Sustainable Development Goal 3

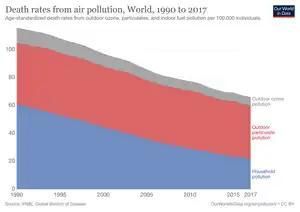
Deaths - ambient ozone pollution - sex: both - age-standardized (rate)

The full text of Target 3.7 is: "By 2030, ensure universal access to sexual and reproductive health-care services, including for family planning, information and education, and the integration of reproductive health into national strategies and programs."